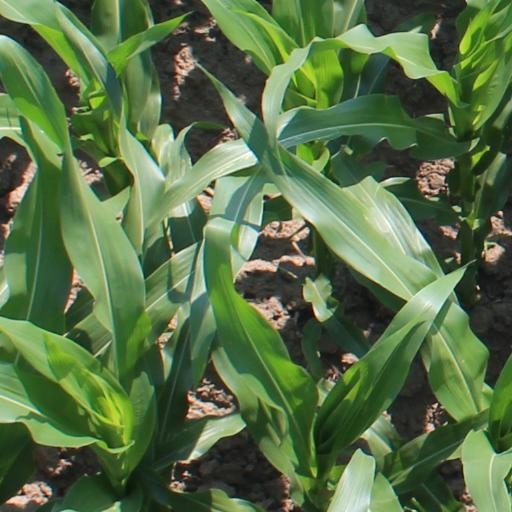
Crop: maize; corn